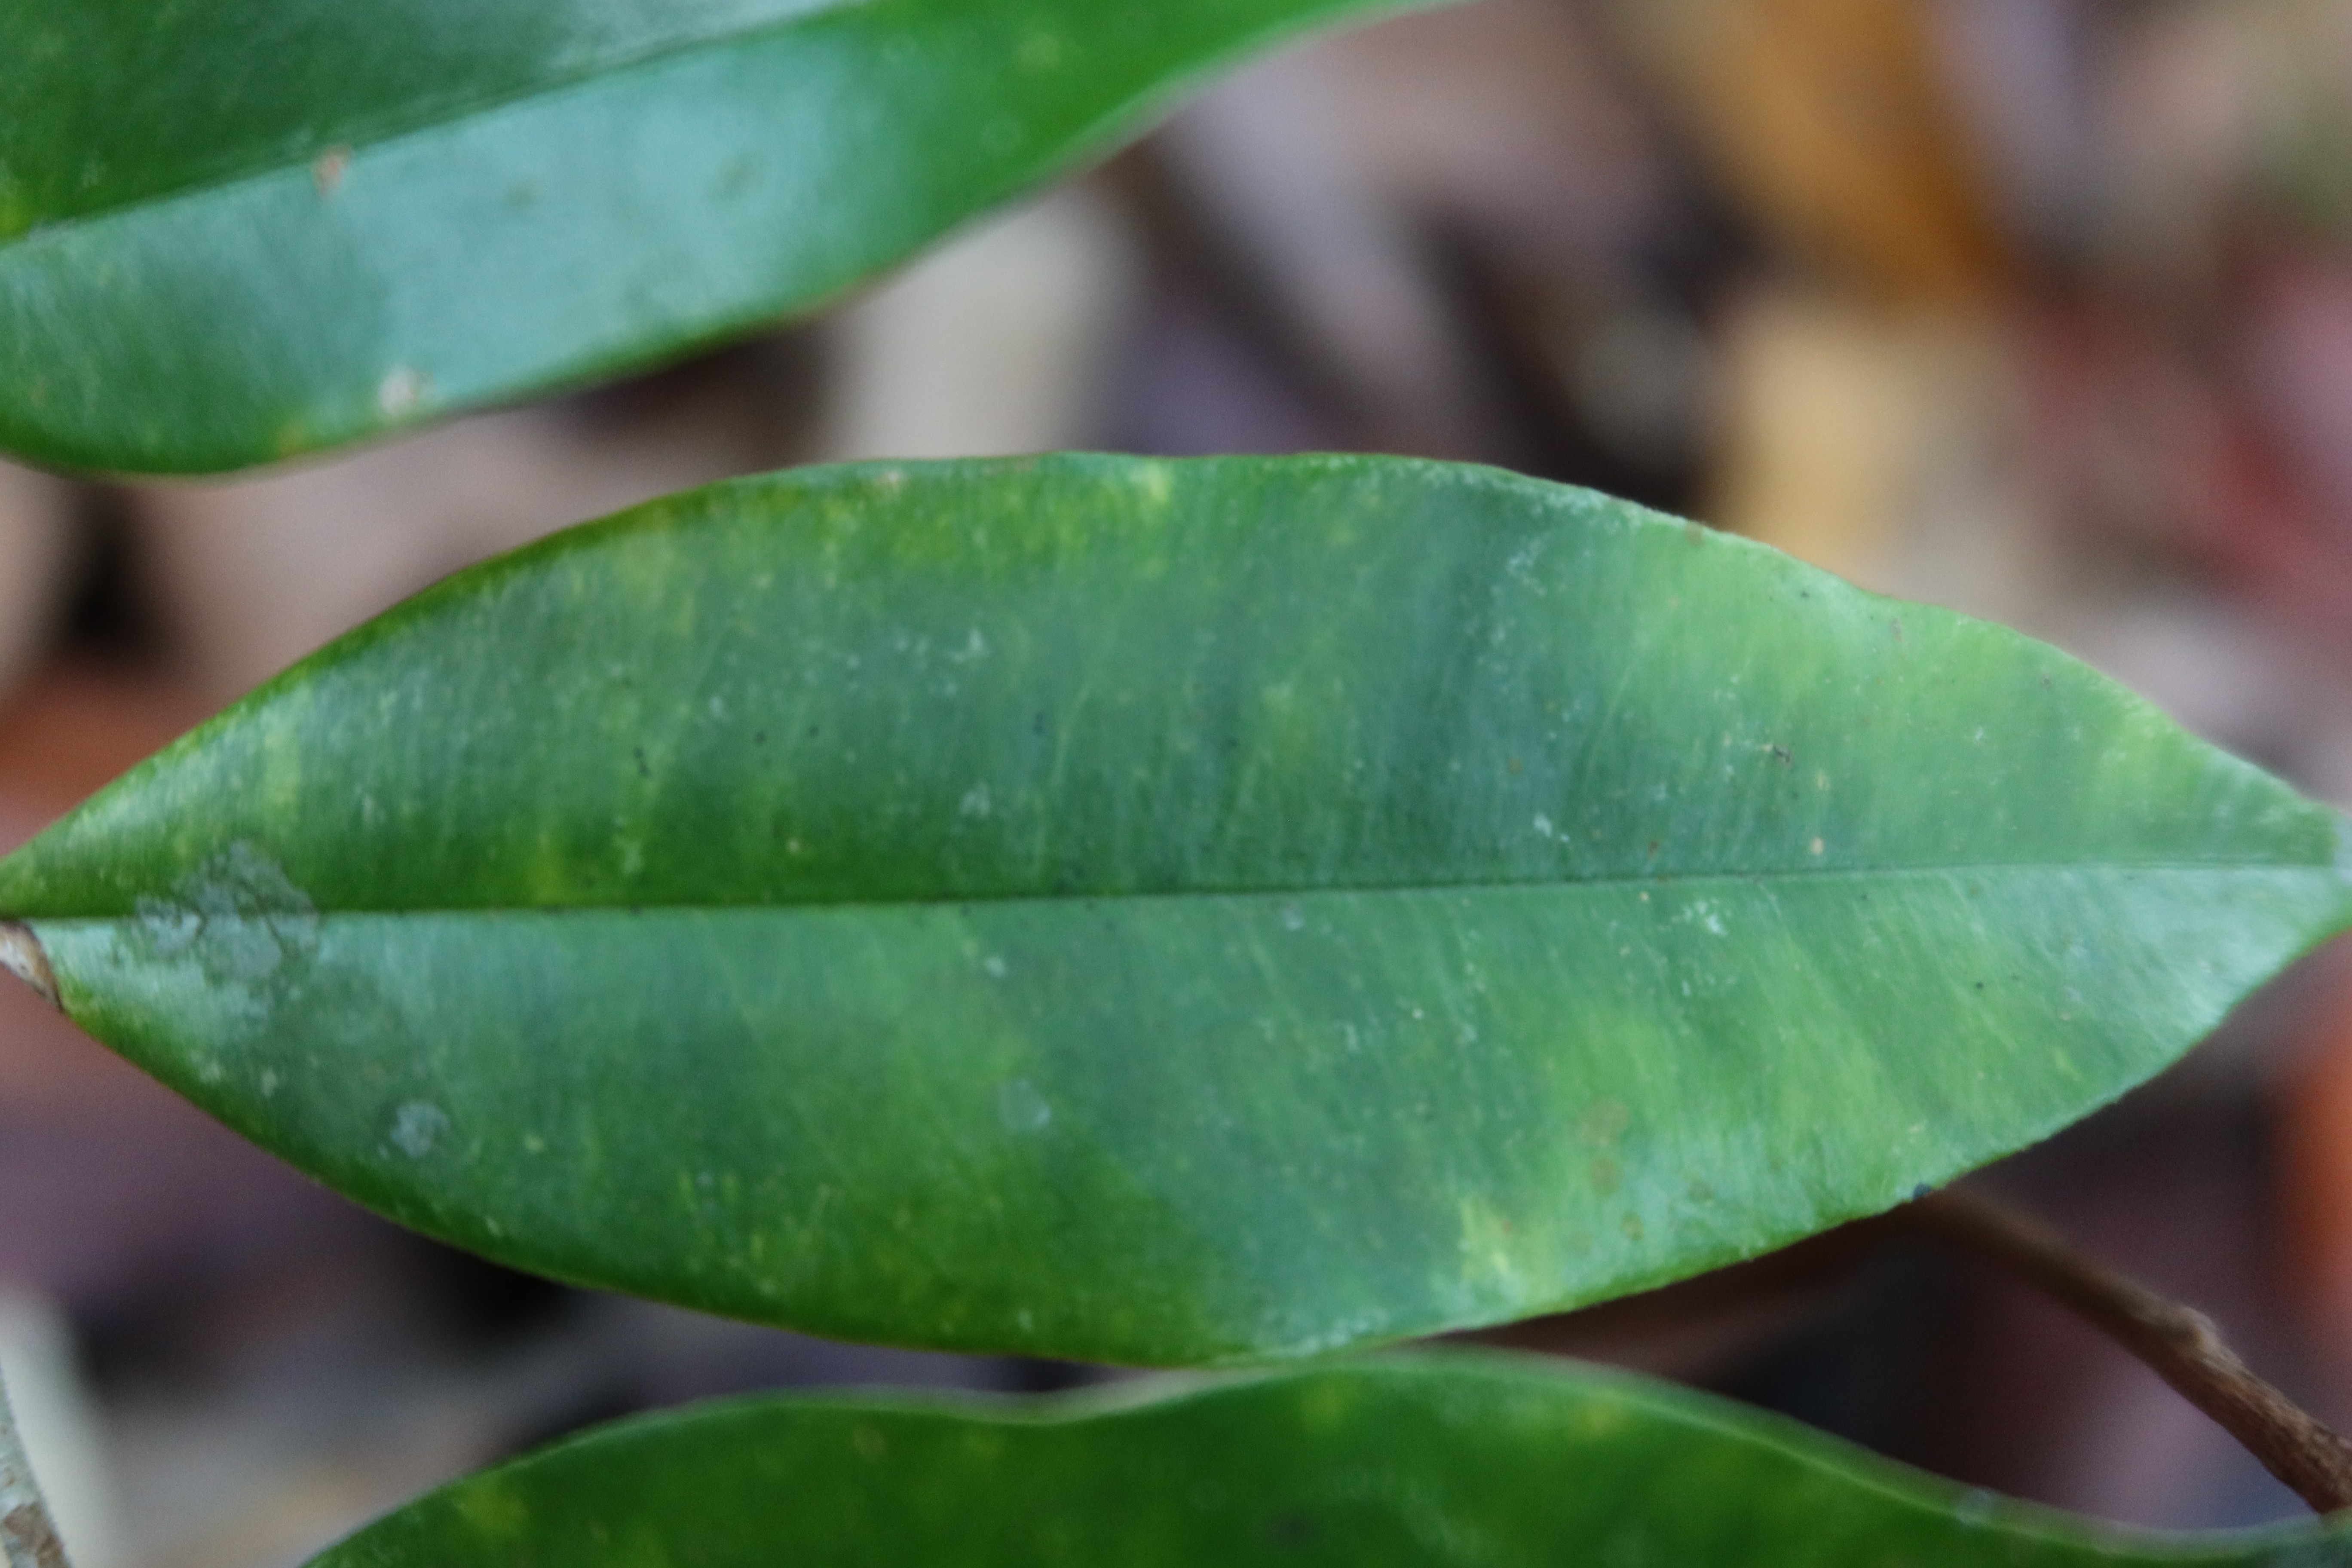
Label: Powdery mildew